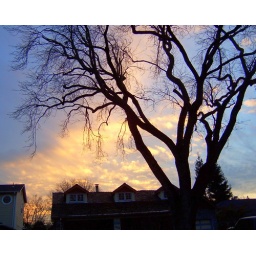
had to pull off the road to answer my cellphone and noticed the lovely silhouette of the tree and roof against the sky.